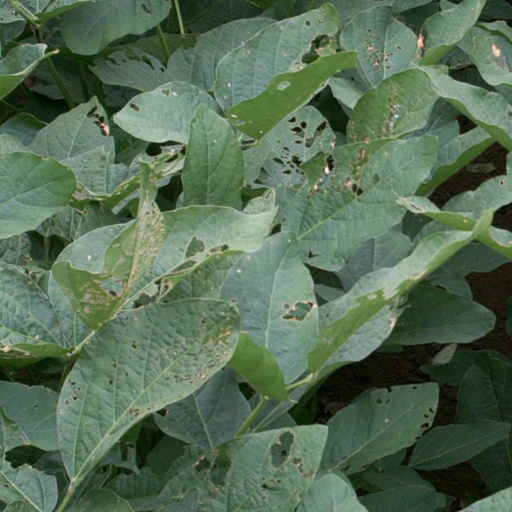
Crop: soybean